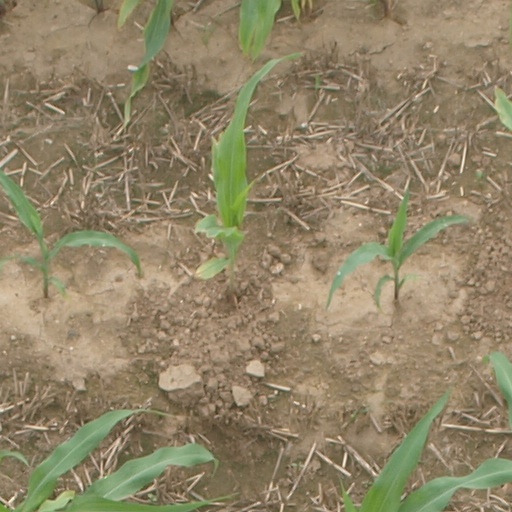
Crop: maize; corn